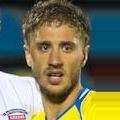
Age: 24